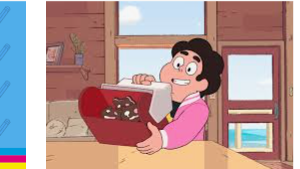
Portrait style: Cartoon Portrait